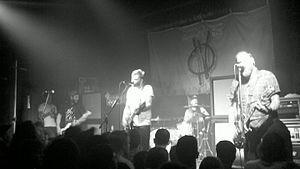
Four Year Strong est un groupe de hardcore mélodique américain, originaire de Worcester, dans le Massachusetts. Il est connu comme l'un des précurseurs du easycore.